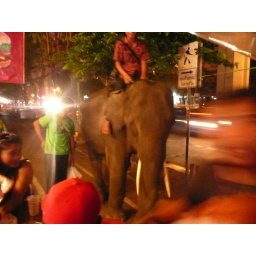
elephant on the street in Bangkok